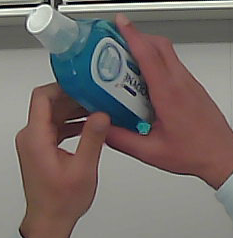
Product: sensodyne_mouthwash